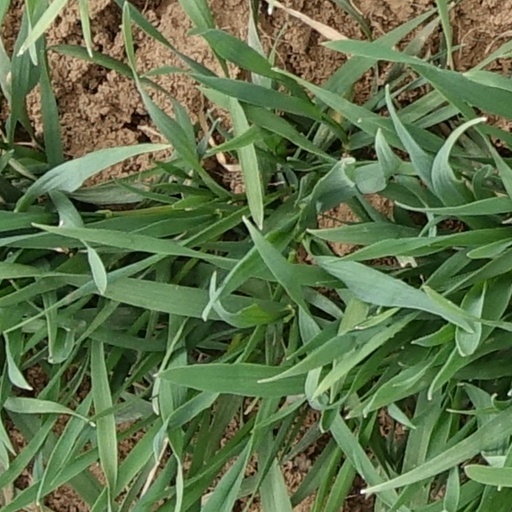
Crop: wheat